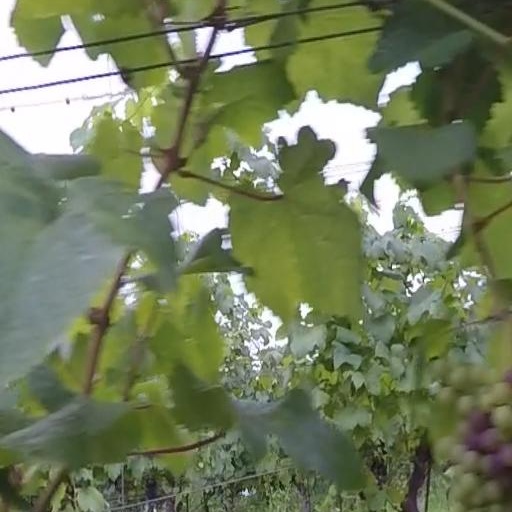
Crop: grape